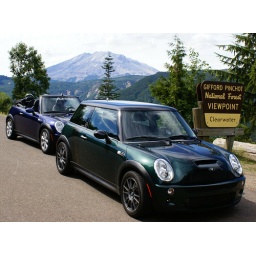
Took the long road home via Forest Service roads around the east side of Mt St. Helens